Gloup Holm

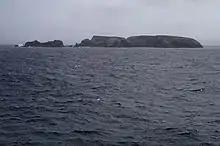
Gloup Holm with the Clapper on the left

Gloup Holm is an islet in the Shetland Islands, lying to the north of Yell.